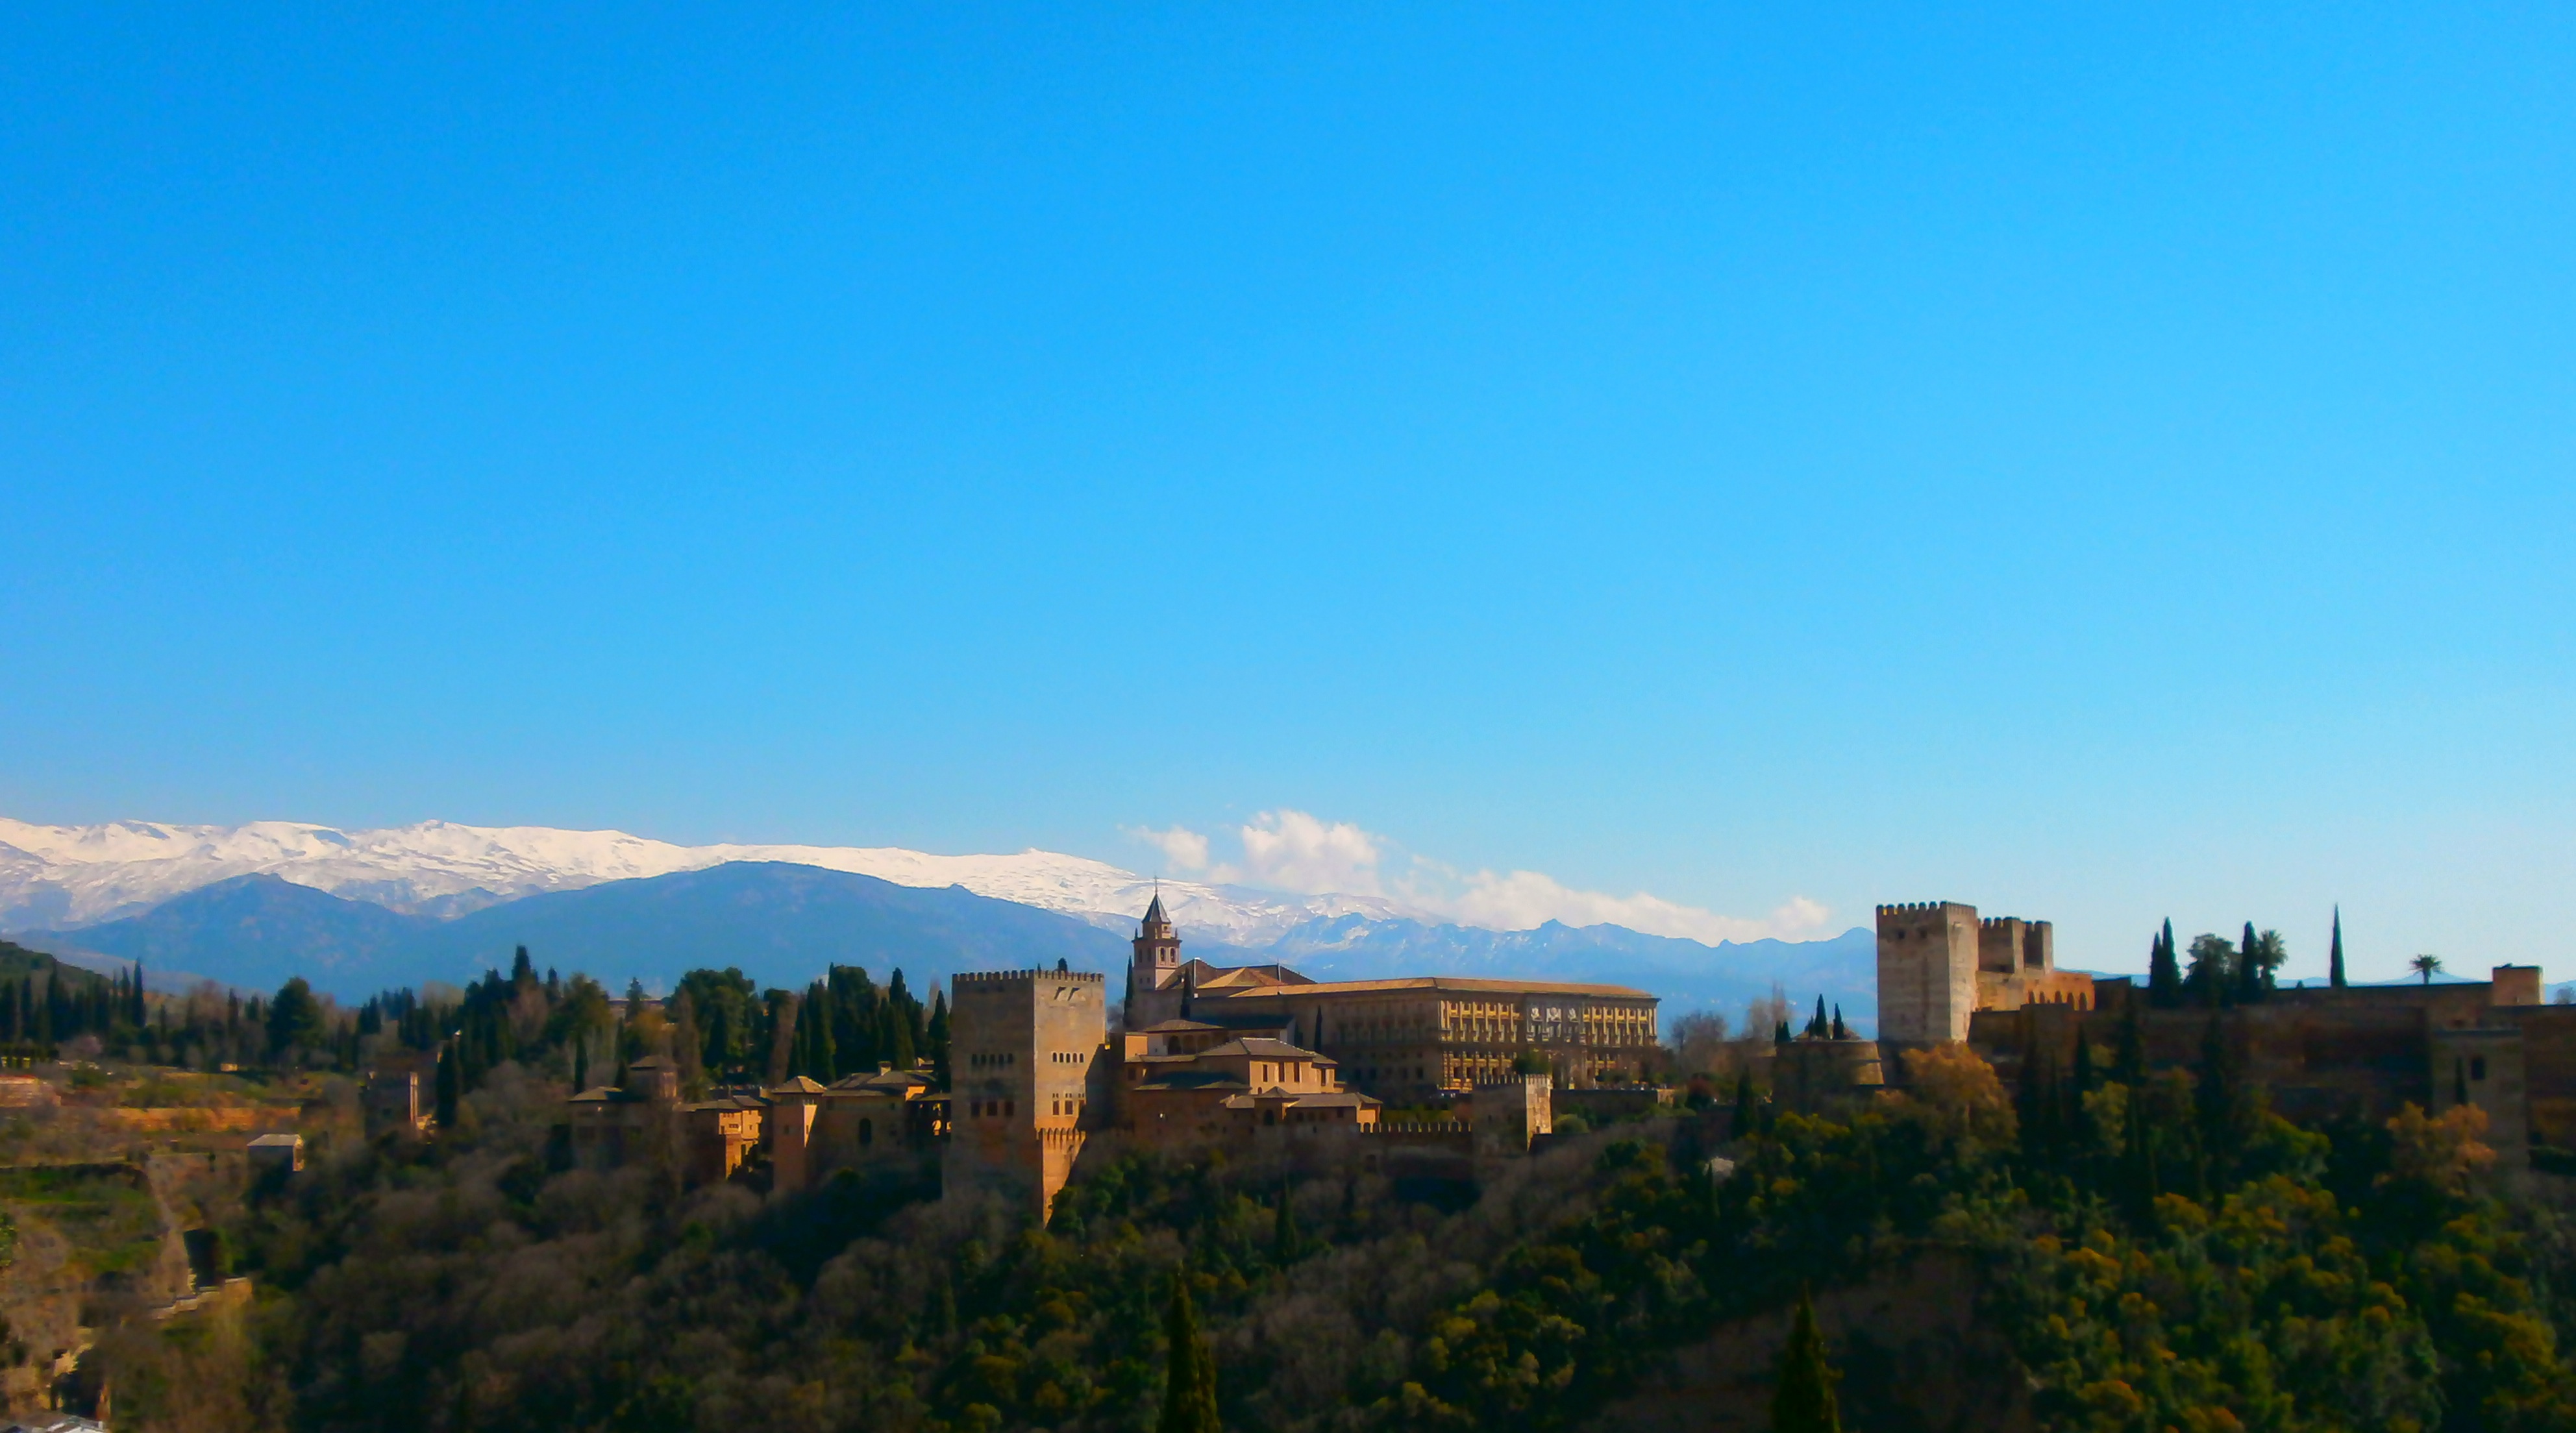
landscape, horizon, mountain, architecture, sky, skyline, cityscape, panorama, travel, dusk, europe, castle, ancient, fortress, spain, granada, ecosystem